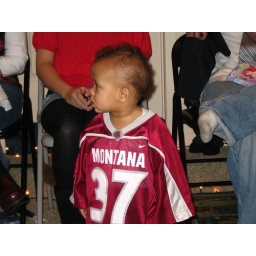
Showing off the griz shirt in a bobcat house  some friends think they are funny